Redhawk Center

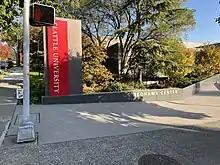
Exterior, 2022

On December 15, 2014, the men's team returned for the first time since 2008, for a single game against Northwest University, which Seattle won. The Redhawk Center was also used for College Basketball Invitational games in mid-March in 2015 and 2016.